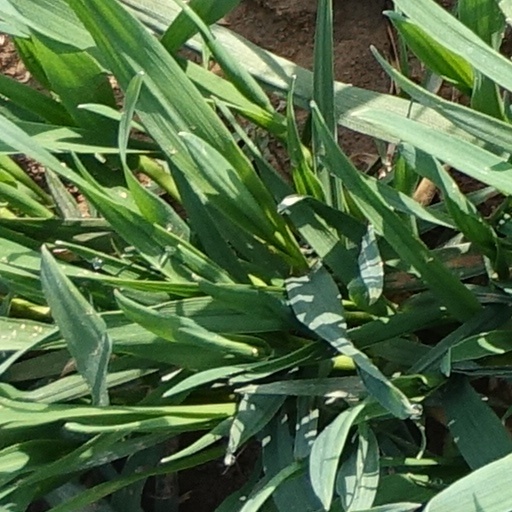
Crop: wheat